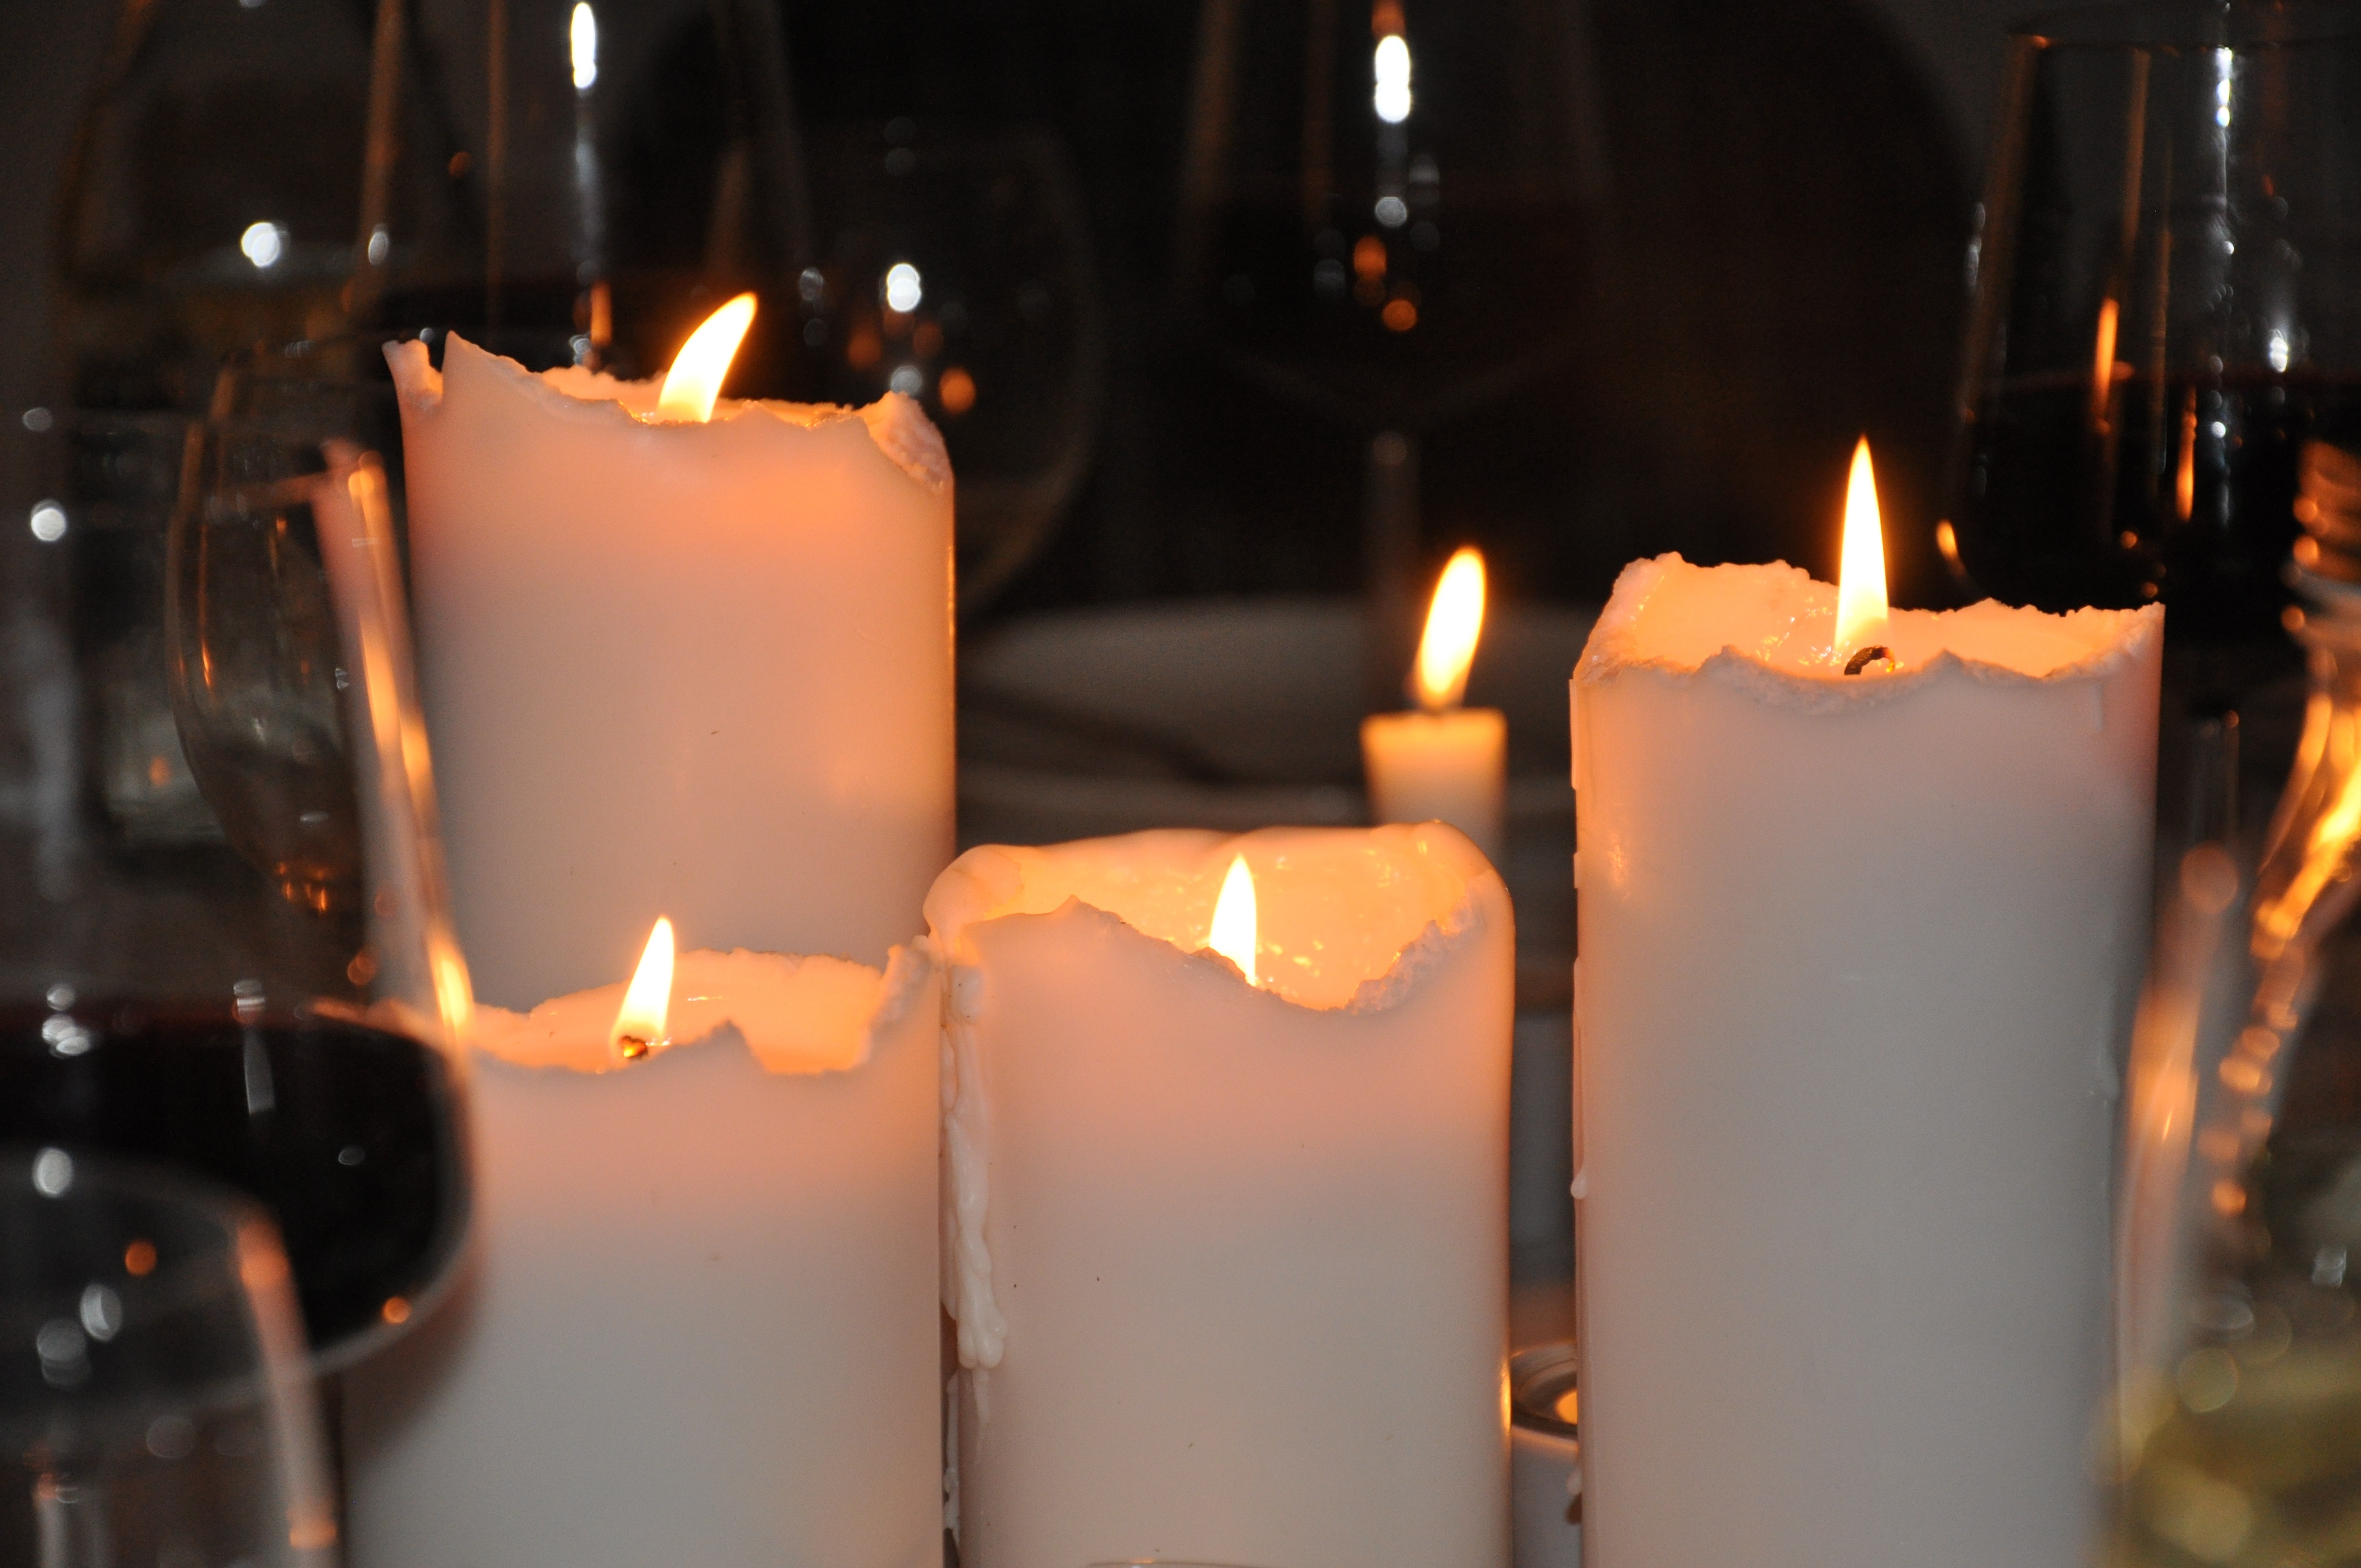
light, restaurant, meal, candle, lighting, decor, candles, low, burns, table settings